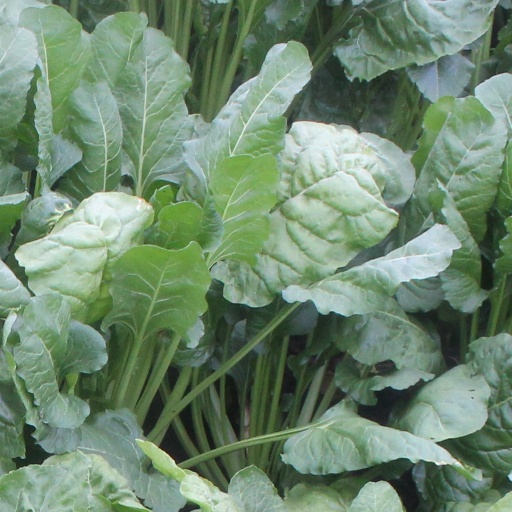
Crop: sugar beet